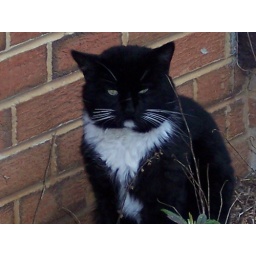
The tuxedo cat in the flower bed.